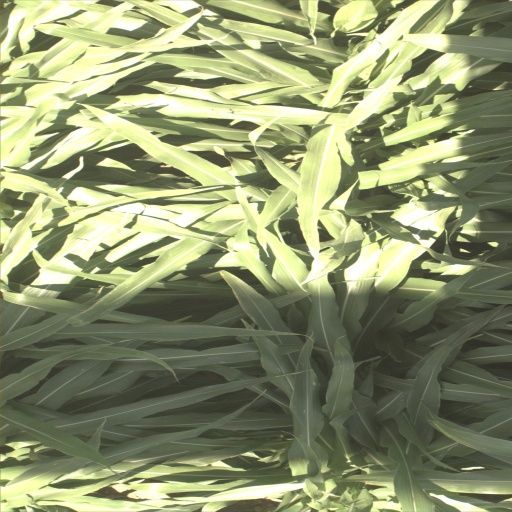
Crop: sorghum